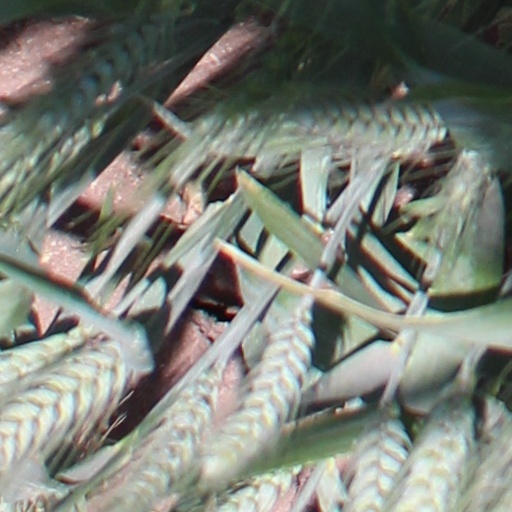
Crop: wheat